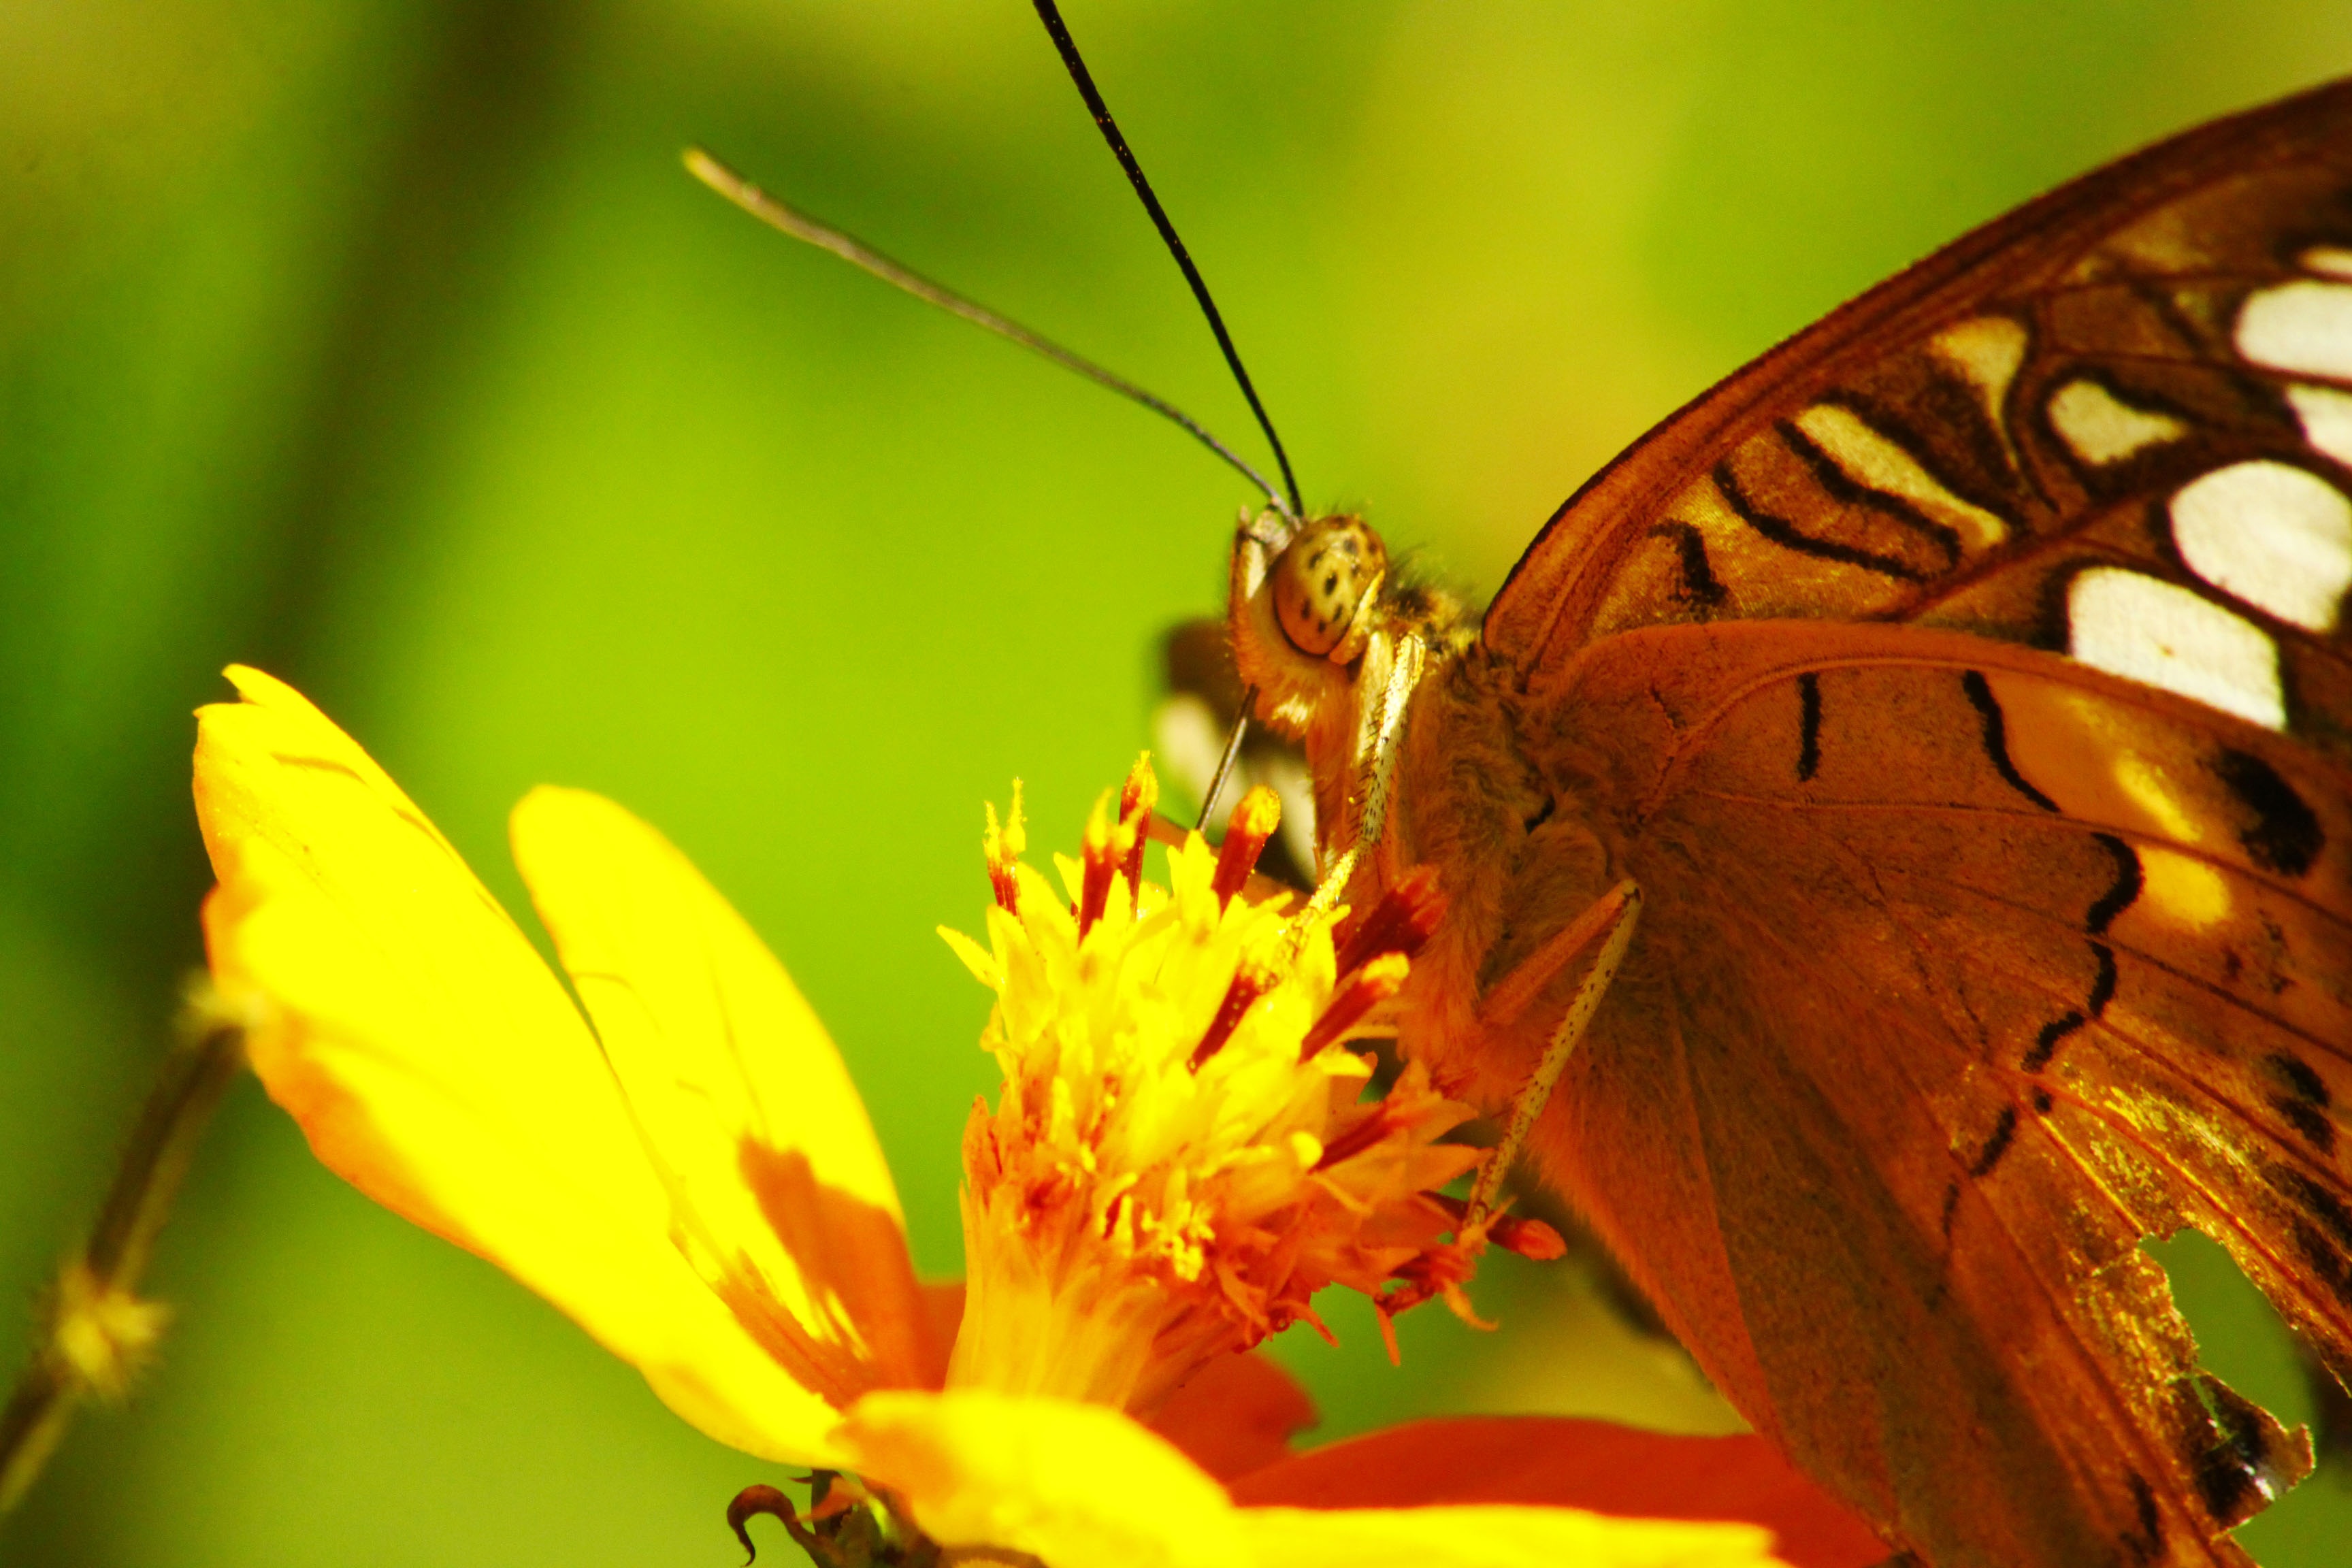
nature, plant, photography, leaf, flower, petal, summer, green, insect, autumn, botany, butterfly, yellow, flora, fauna, invertebrate, yellow flower, close up, monarch butterfly, insects, nectar, macro photography, arthropod, pollinator, plant stem, moths and butterflies